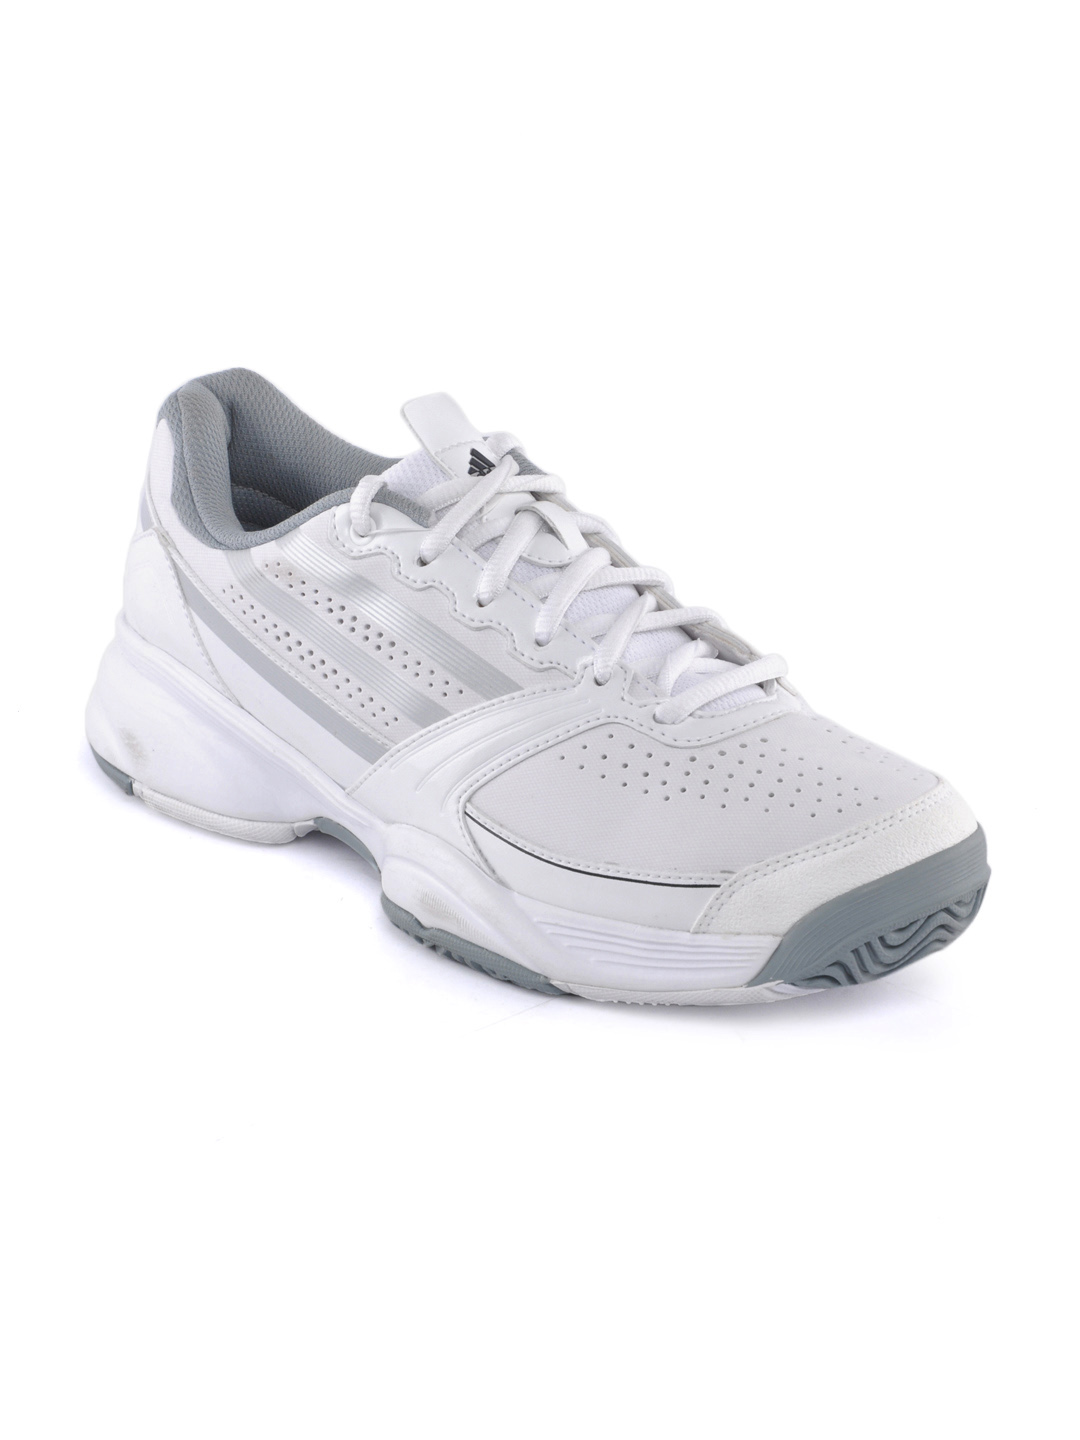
ADIDAS Men White Galaxy Elite Sports Shoes
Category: Footwear / Shoes / Sports Shoes
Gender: Men
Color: White
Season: Fall 2011
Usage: Sports